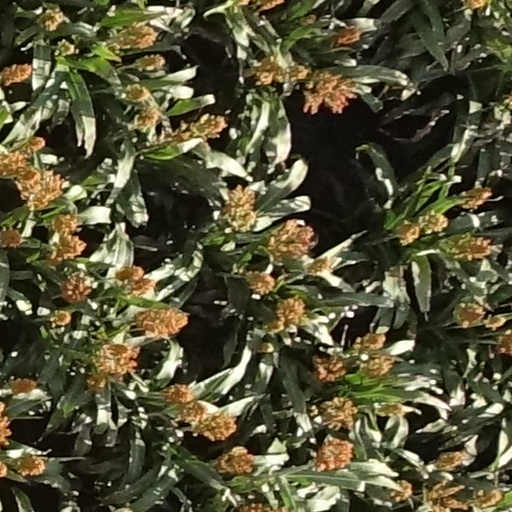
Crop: sorghum